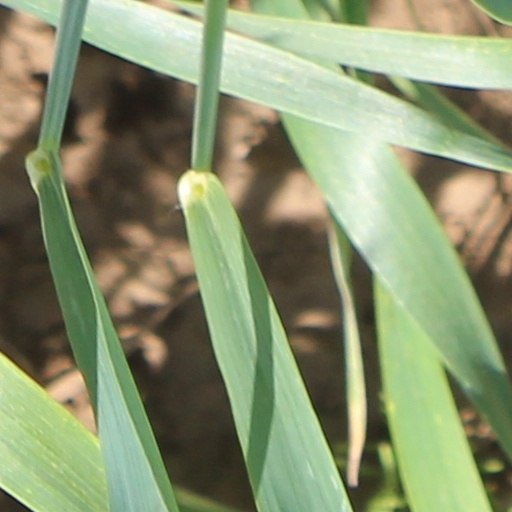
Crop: wheat